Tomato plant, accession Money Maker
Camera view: horizontal (90 deg, fisheye); turntable rotation: 330 degrees
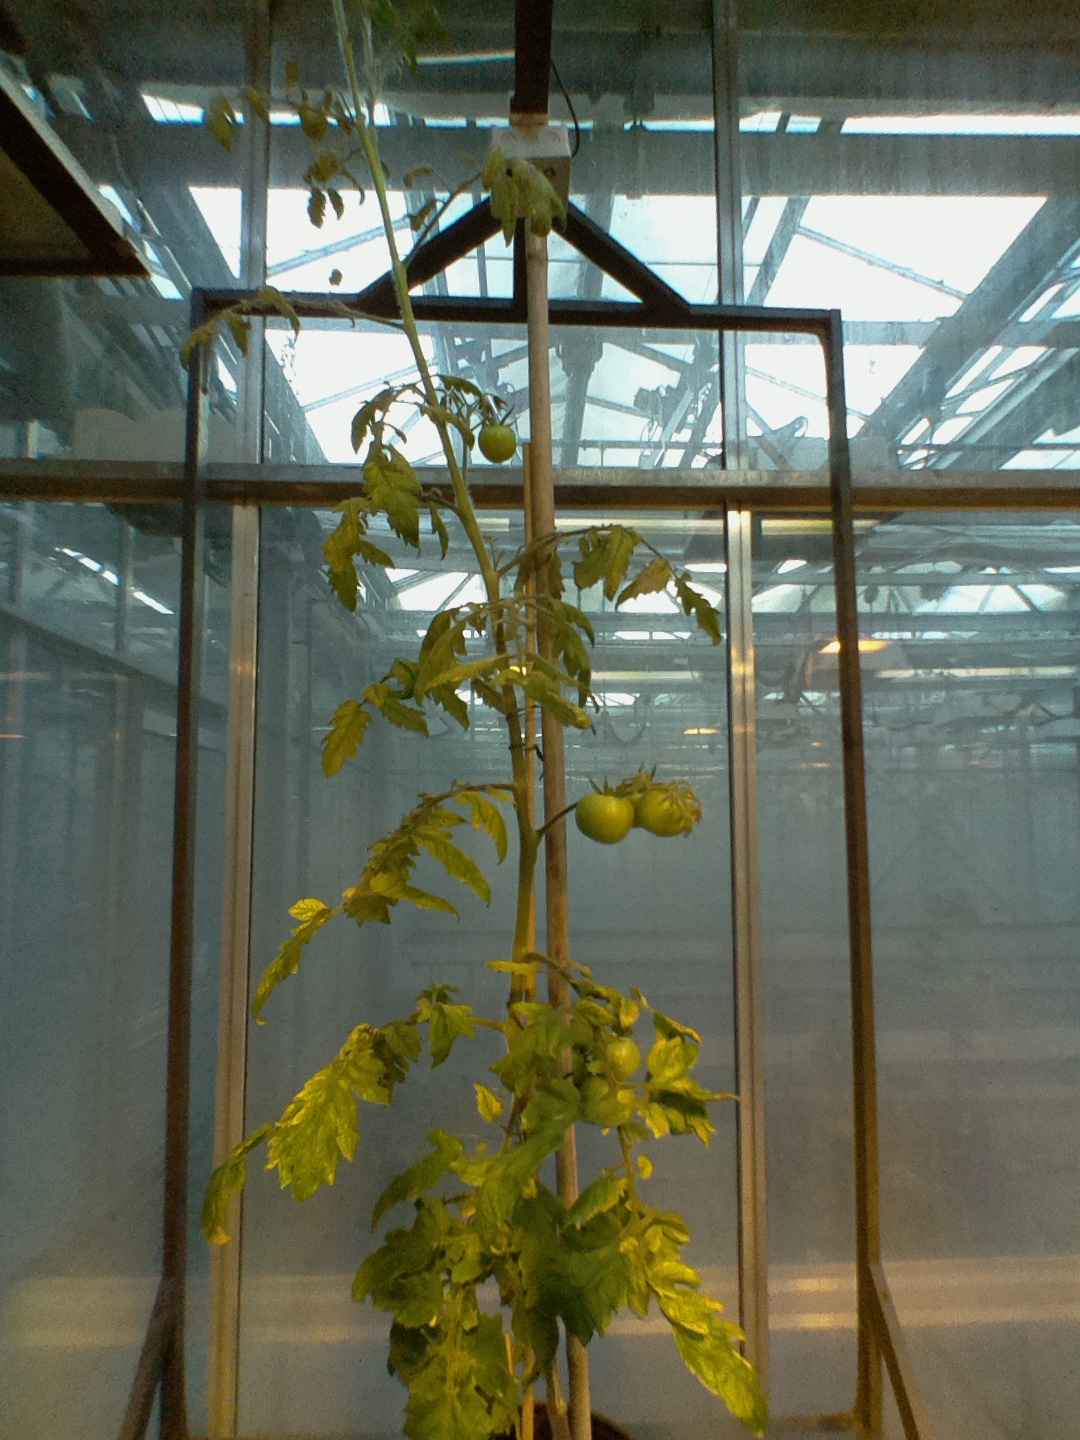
BBCH growth stage 78: 80% -90% of final fruit size